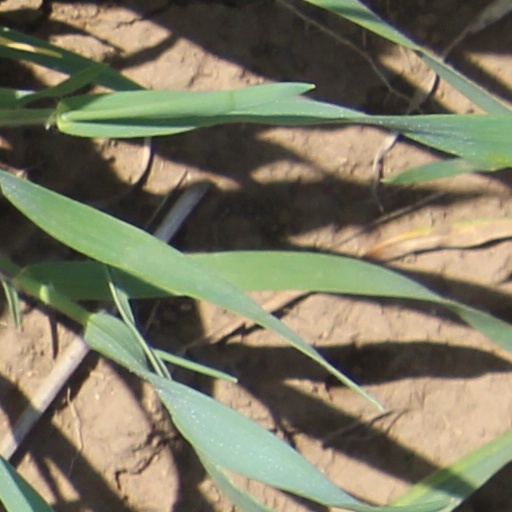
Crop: wheat